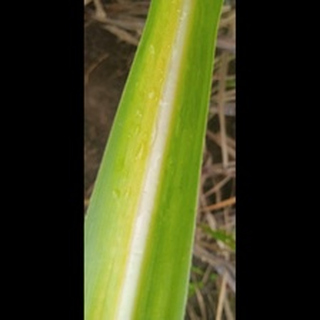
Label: sugarcane_yellow_leaf_disease